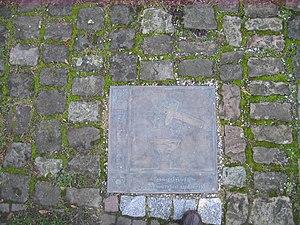
Mémorial à Herford, arrondissement de Herford, Rhénanie-du-Nord-Westphalie, Allemagne. العربية